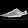
Label: Sneaker